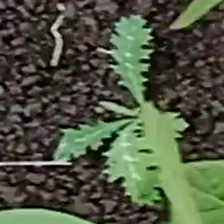
Weed species: Bilayat_(Mexicana_Argemone)